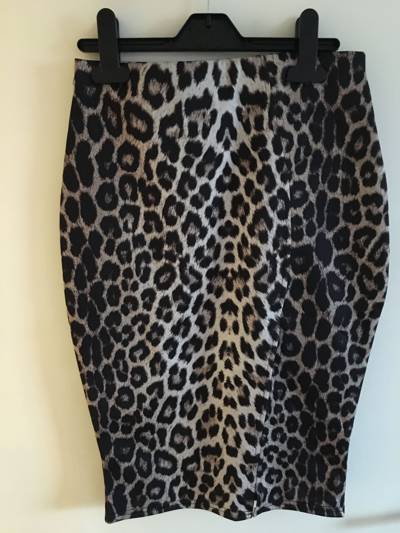
Waste category: clothes